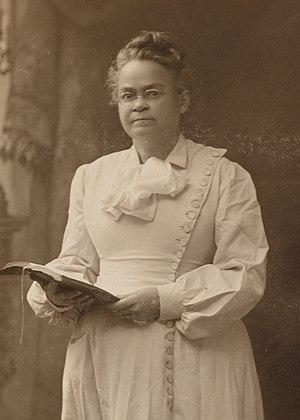
Carrie Amelia Nation, née le 25 novembre 1846 et morte le 9 juin 1911 est une personnalité des ligues de tempérance dont l'action a mené à la prohibition de l'alcool aux États-Unis. Elle a marqué les esprits en s'attaquant aux établissements servant de l'alcool armée d'une hachette. Elle a aussi milité contre le port du corset.